Mid-East Region, Ireland

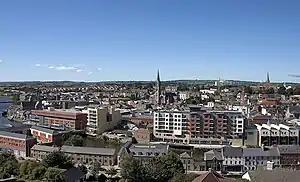
Drogheda, County Louth

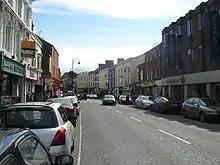
Dundalk, County Louth

According to Eurostat figures for 2012, the region has GDP of €13,316 bn and a GDP per capita of €24,700. Figures released in February 2017, suggest that the unemployment rate in the region was 5.3% during 2016 - the lowest among other regions of the country.